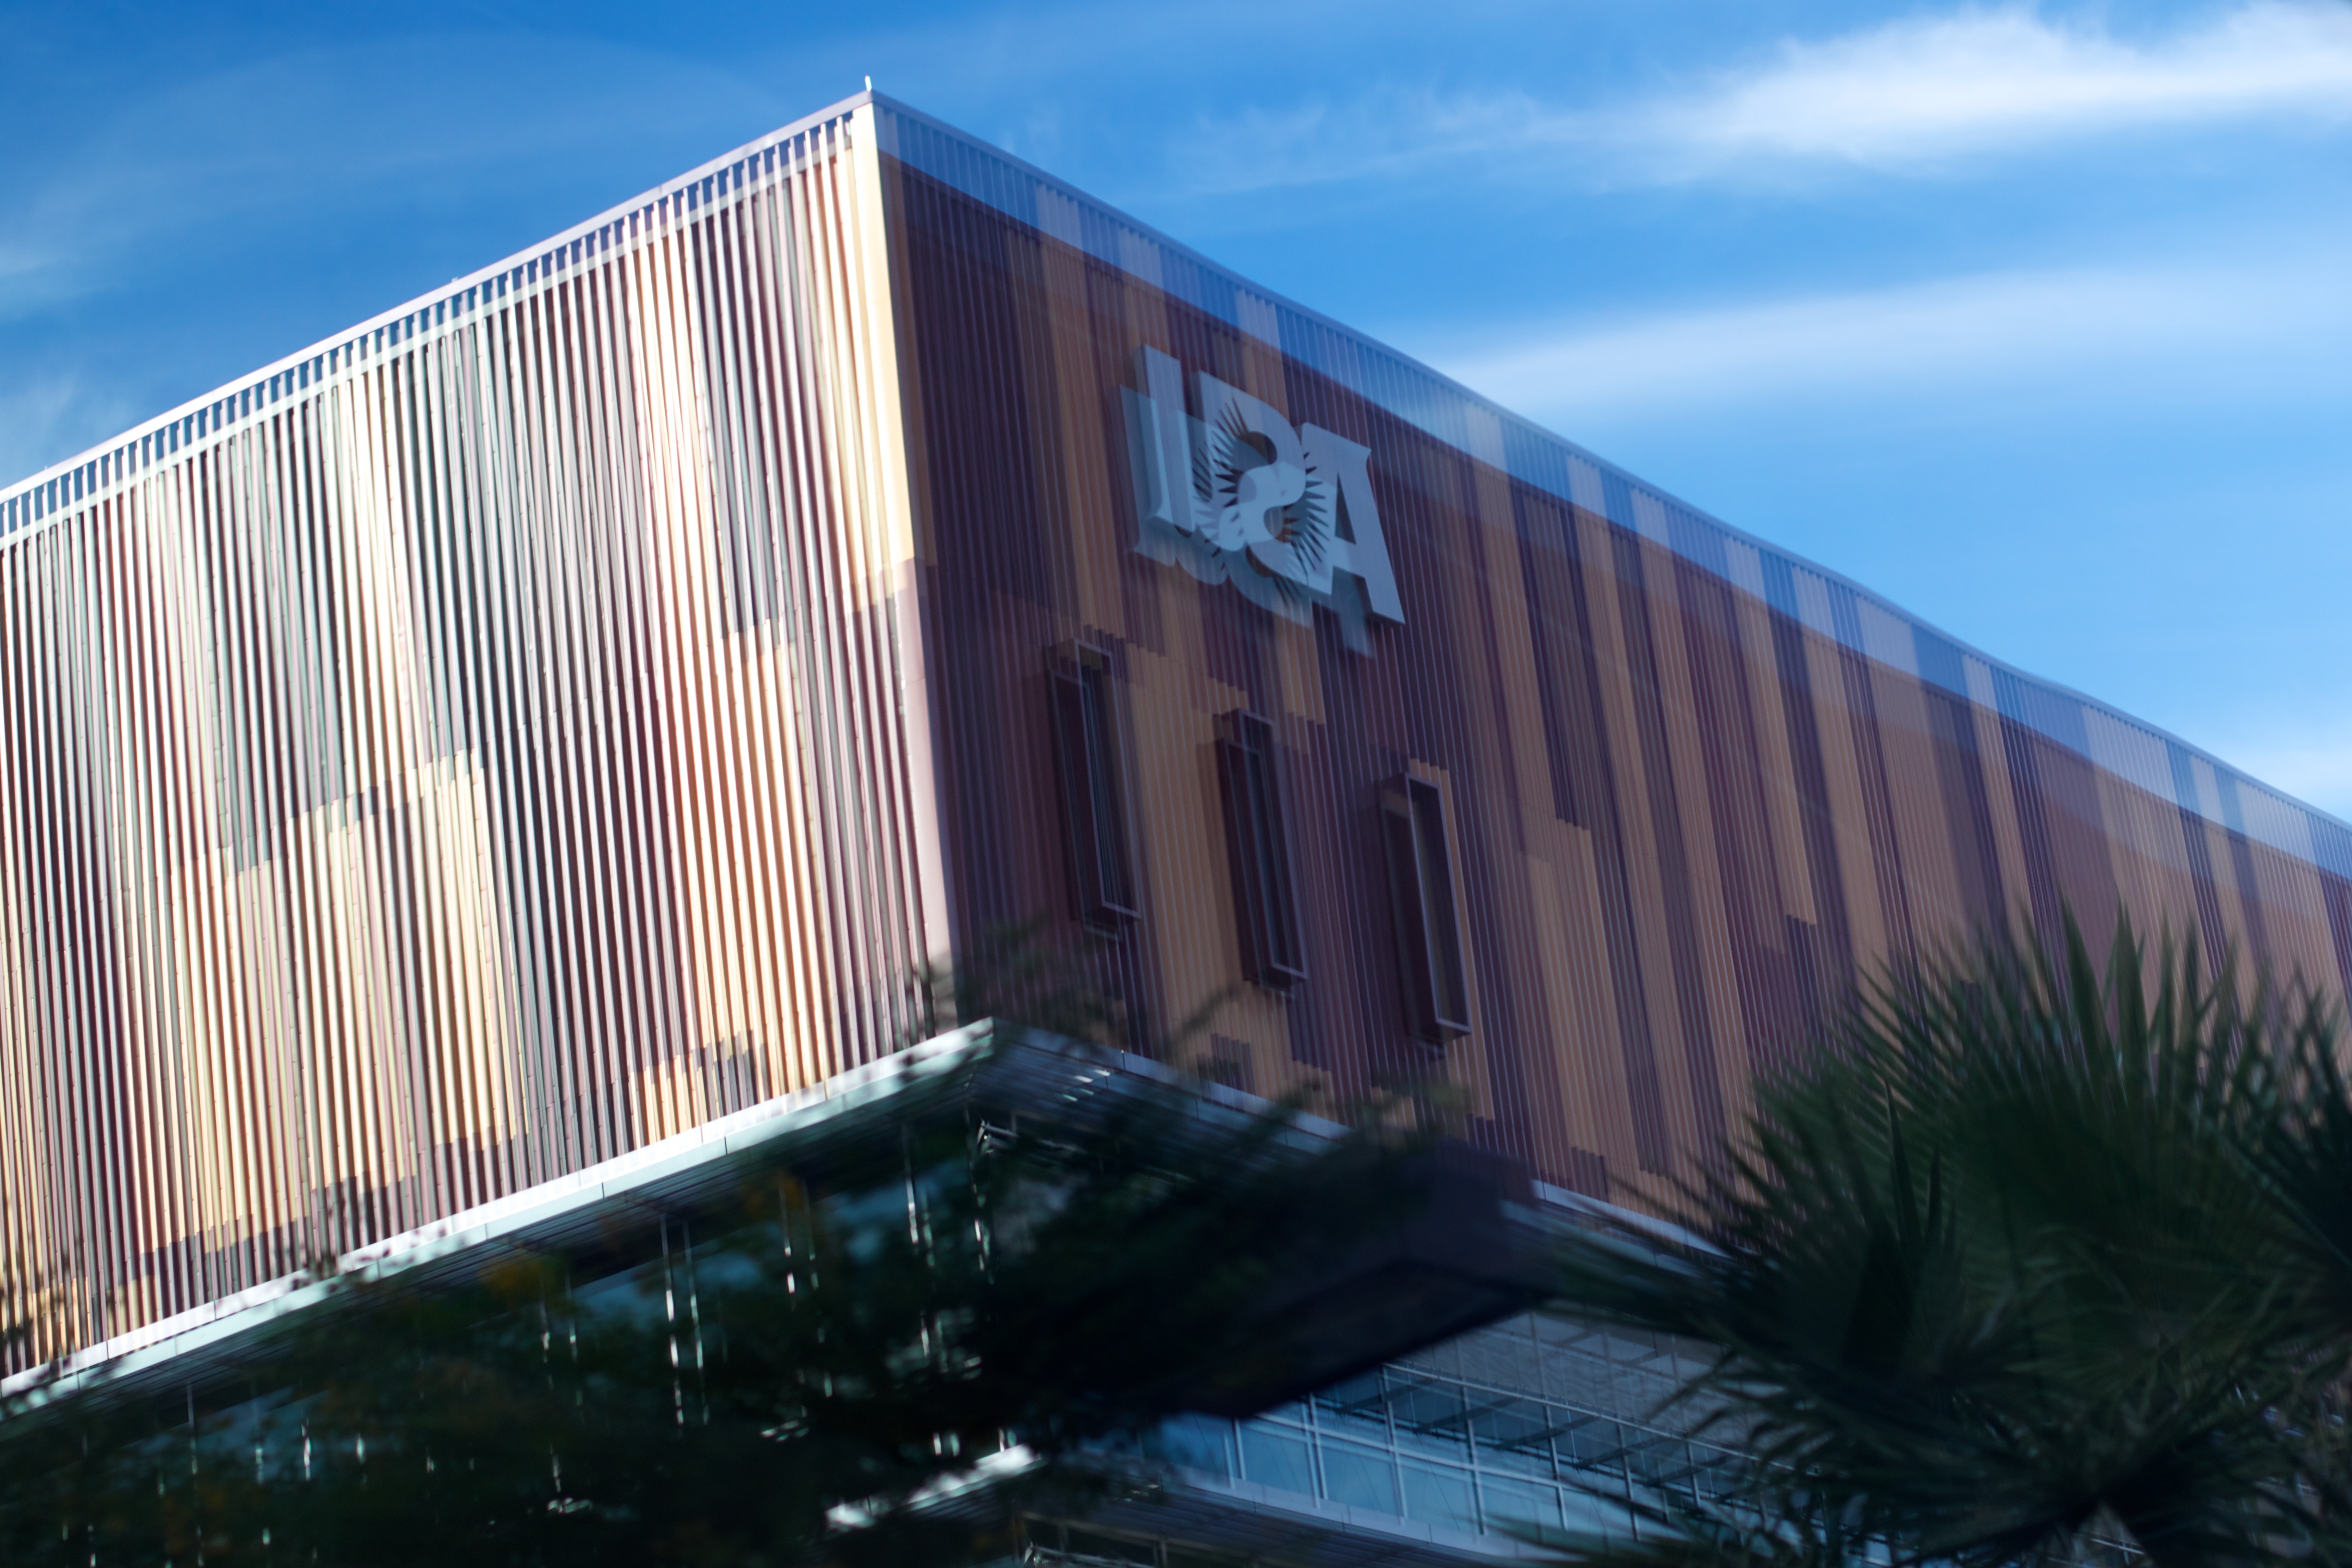
architecture, facade, property, tedx, tedxphoenix, tedxphx, tedxtedxphx, siding